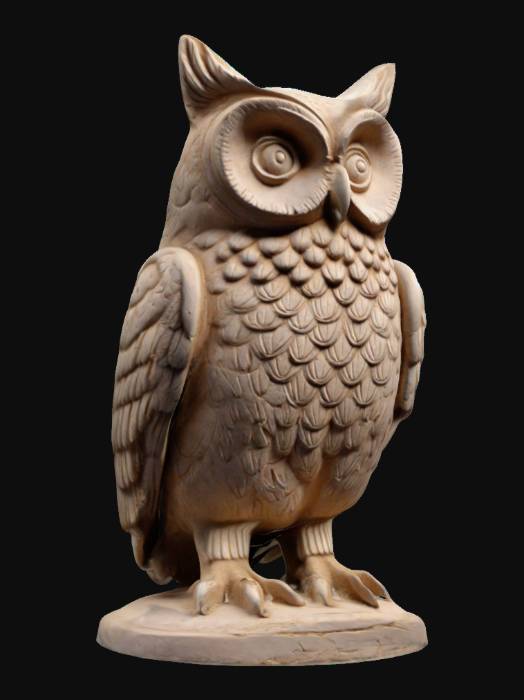
미적 점수 (1~10점): 8